Disused railway stations on the Cornish Main Line

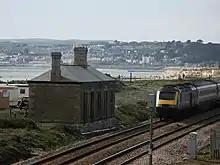
43189 passes the disused Marazion station in 2007

Doublebois station was situated at the west end of a cutting which is the summit of the Cornwall Railway. A siding was provided here when it opened on 4 May 1859 to enable trains to be split into smaller parts to enable them to be worked over the steep inclines up from Liskeard and Bodmin Road.